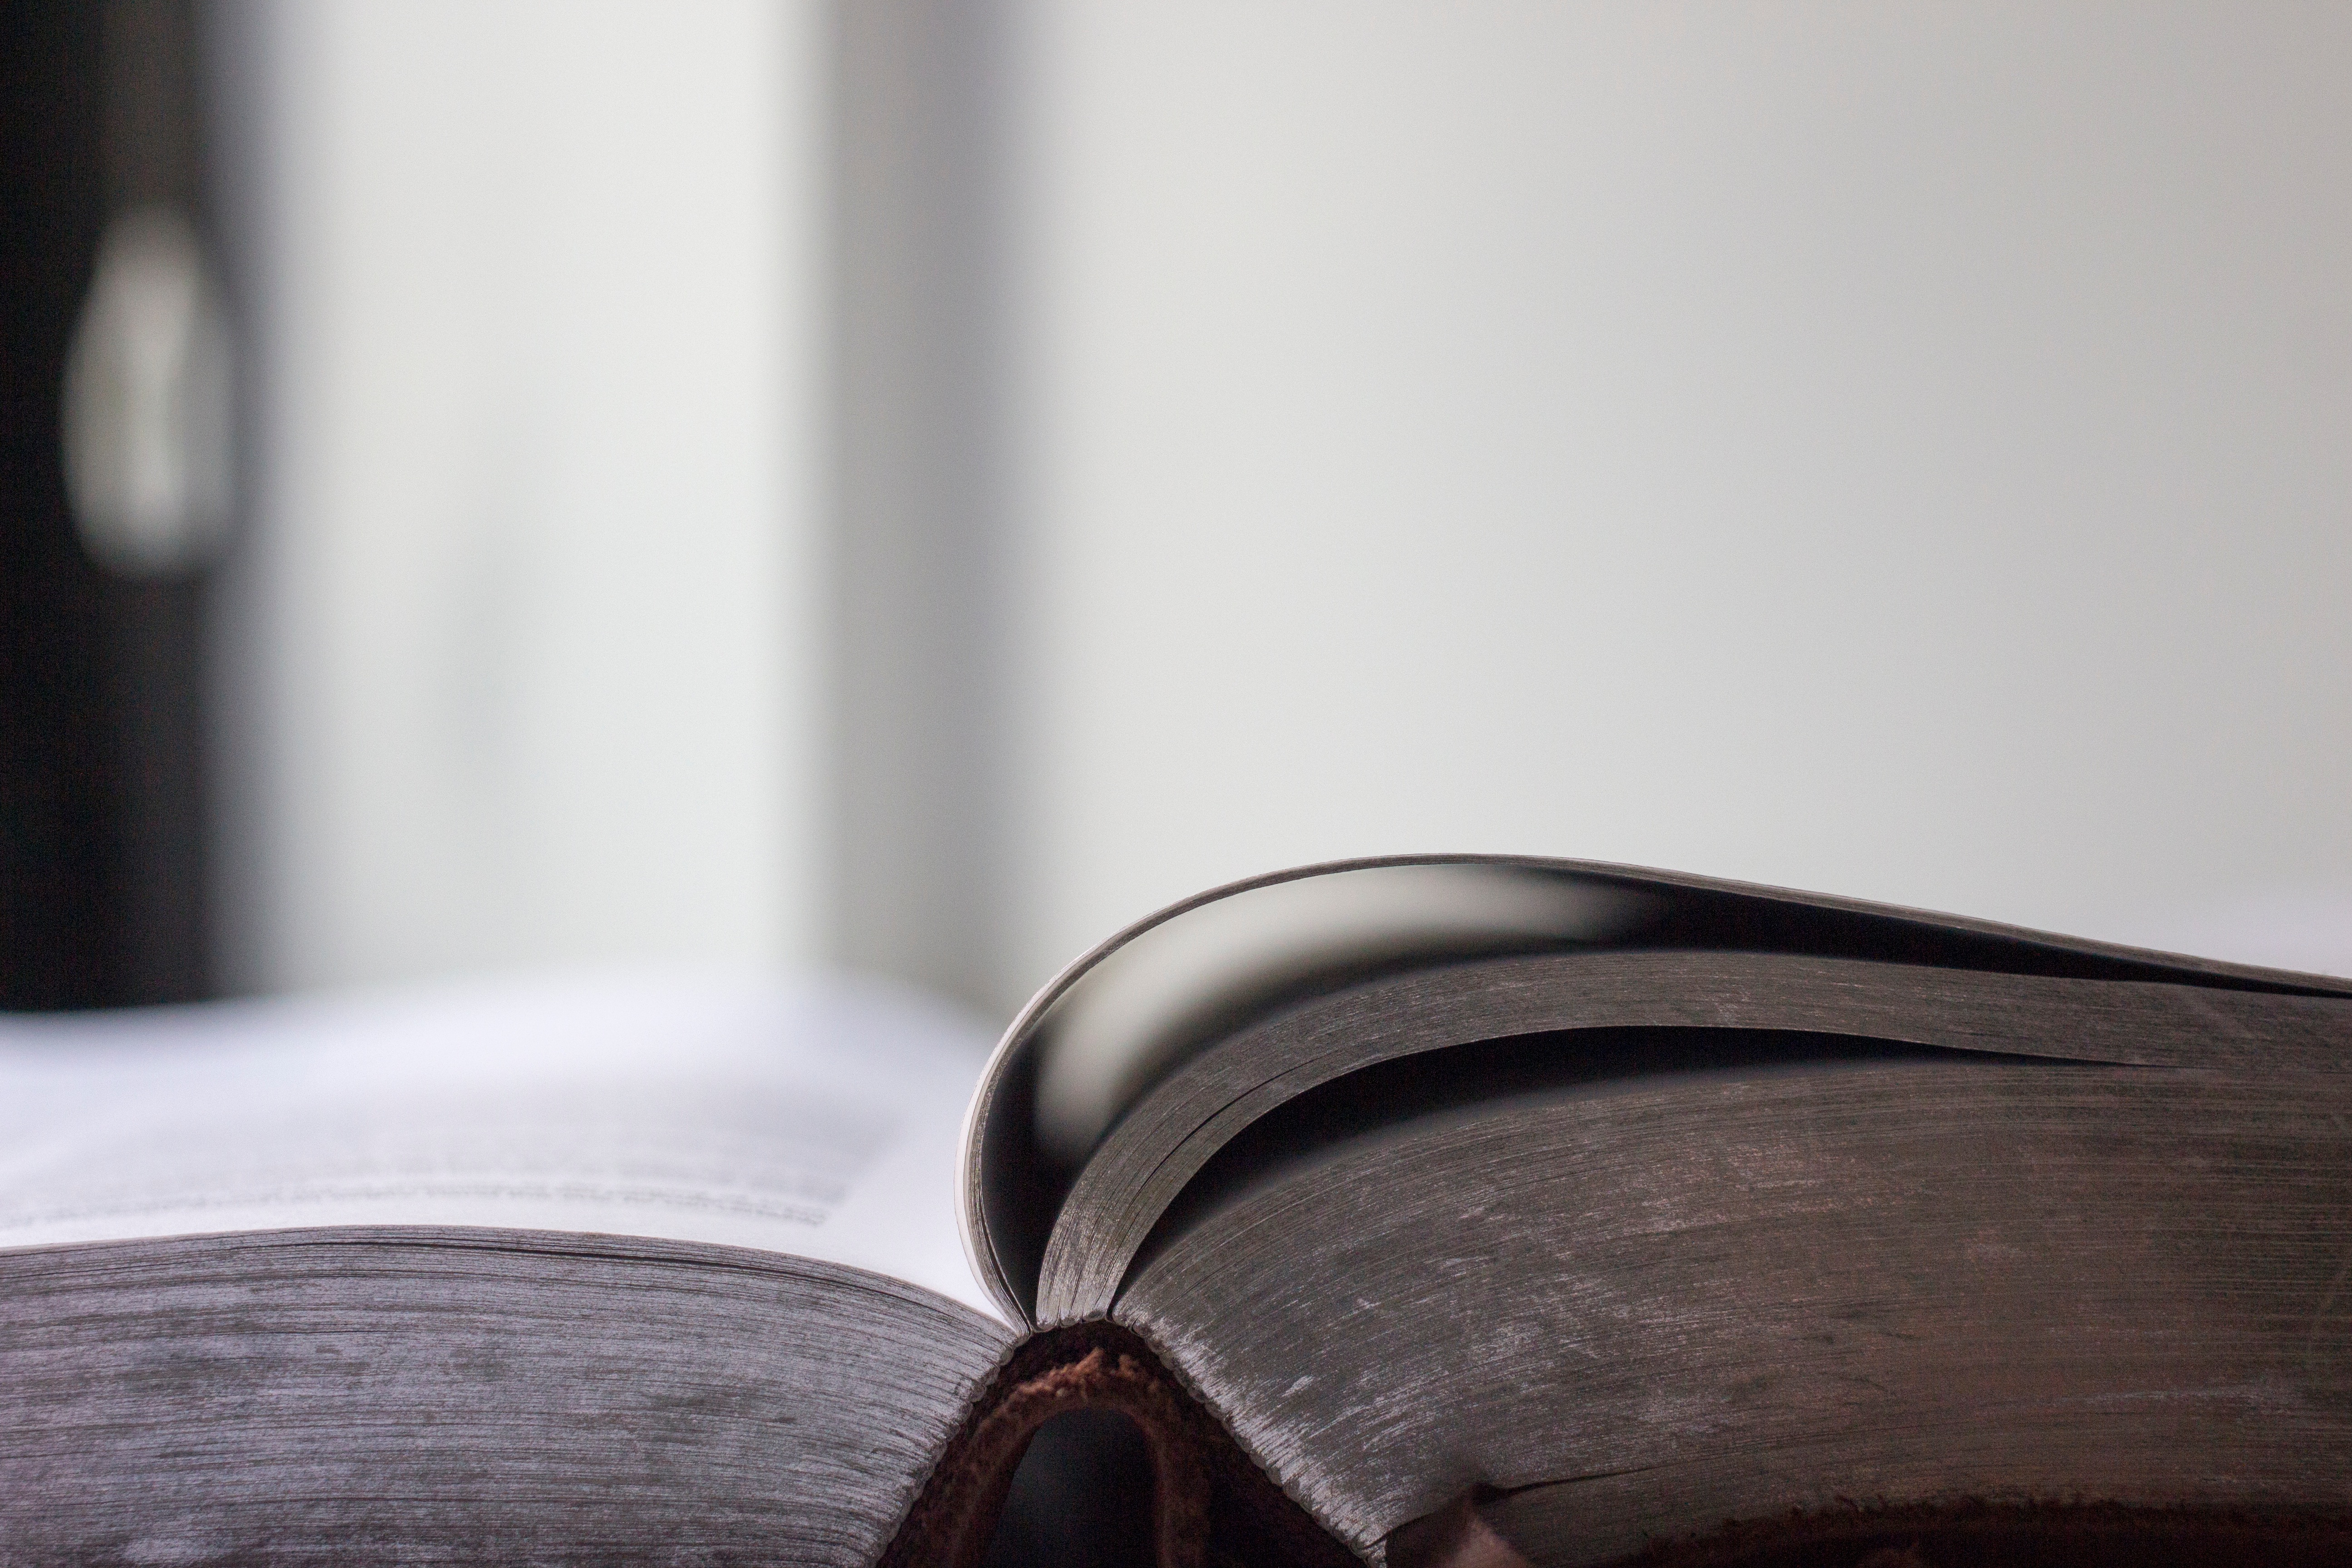
book, wood, leather, glass, reading, leg, brown, black, furniture, page, open book, close up, product, sunglasses, glasses, footwear, vision care